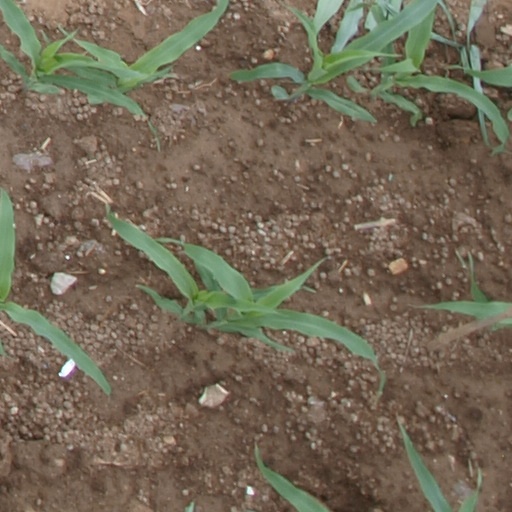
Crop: maize; corn